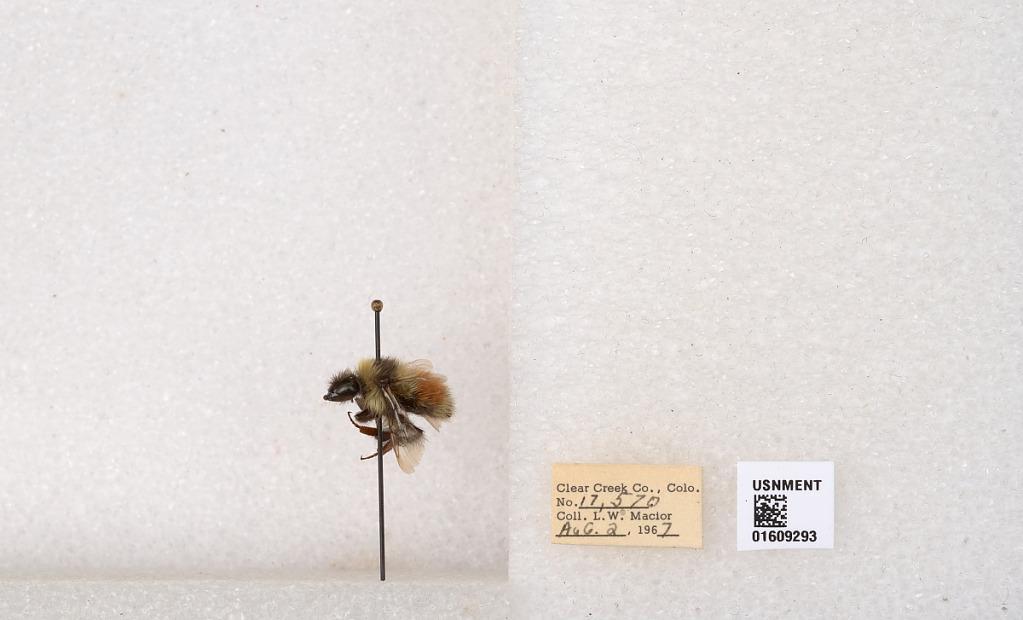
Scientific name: Bombus (Pyrobombus) sylvicola Kirby
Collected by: L. Macior
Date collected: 1967-8-2
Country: United States
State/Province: Colorado
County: Clear Creek
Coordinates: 39.6856, -105.645